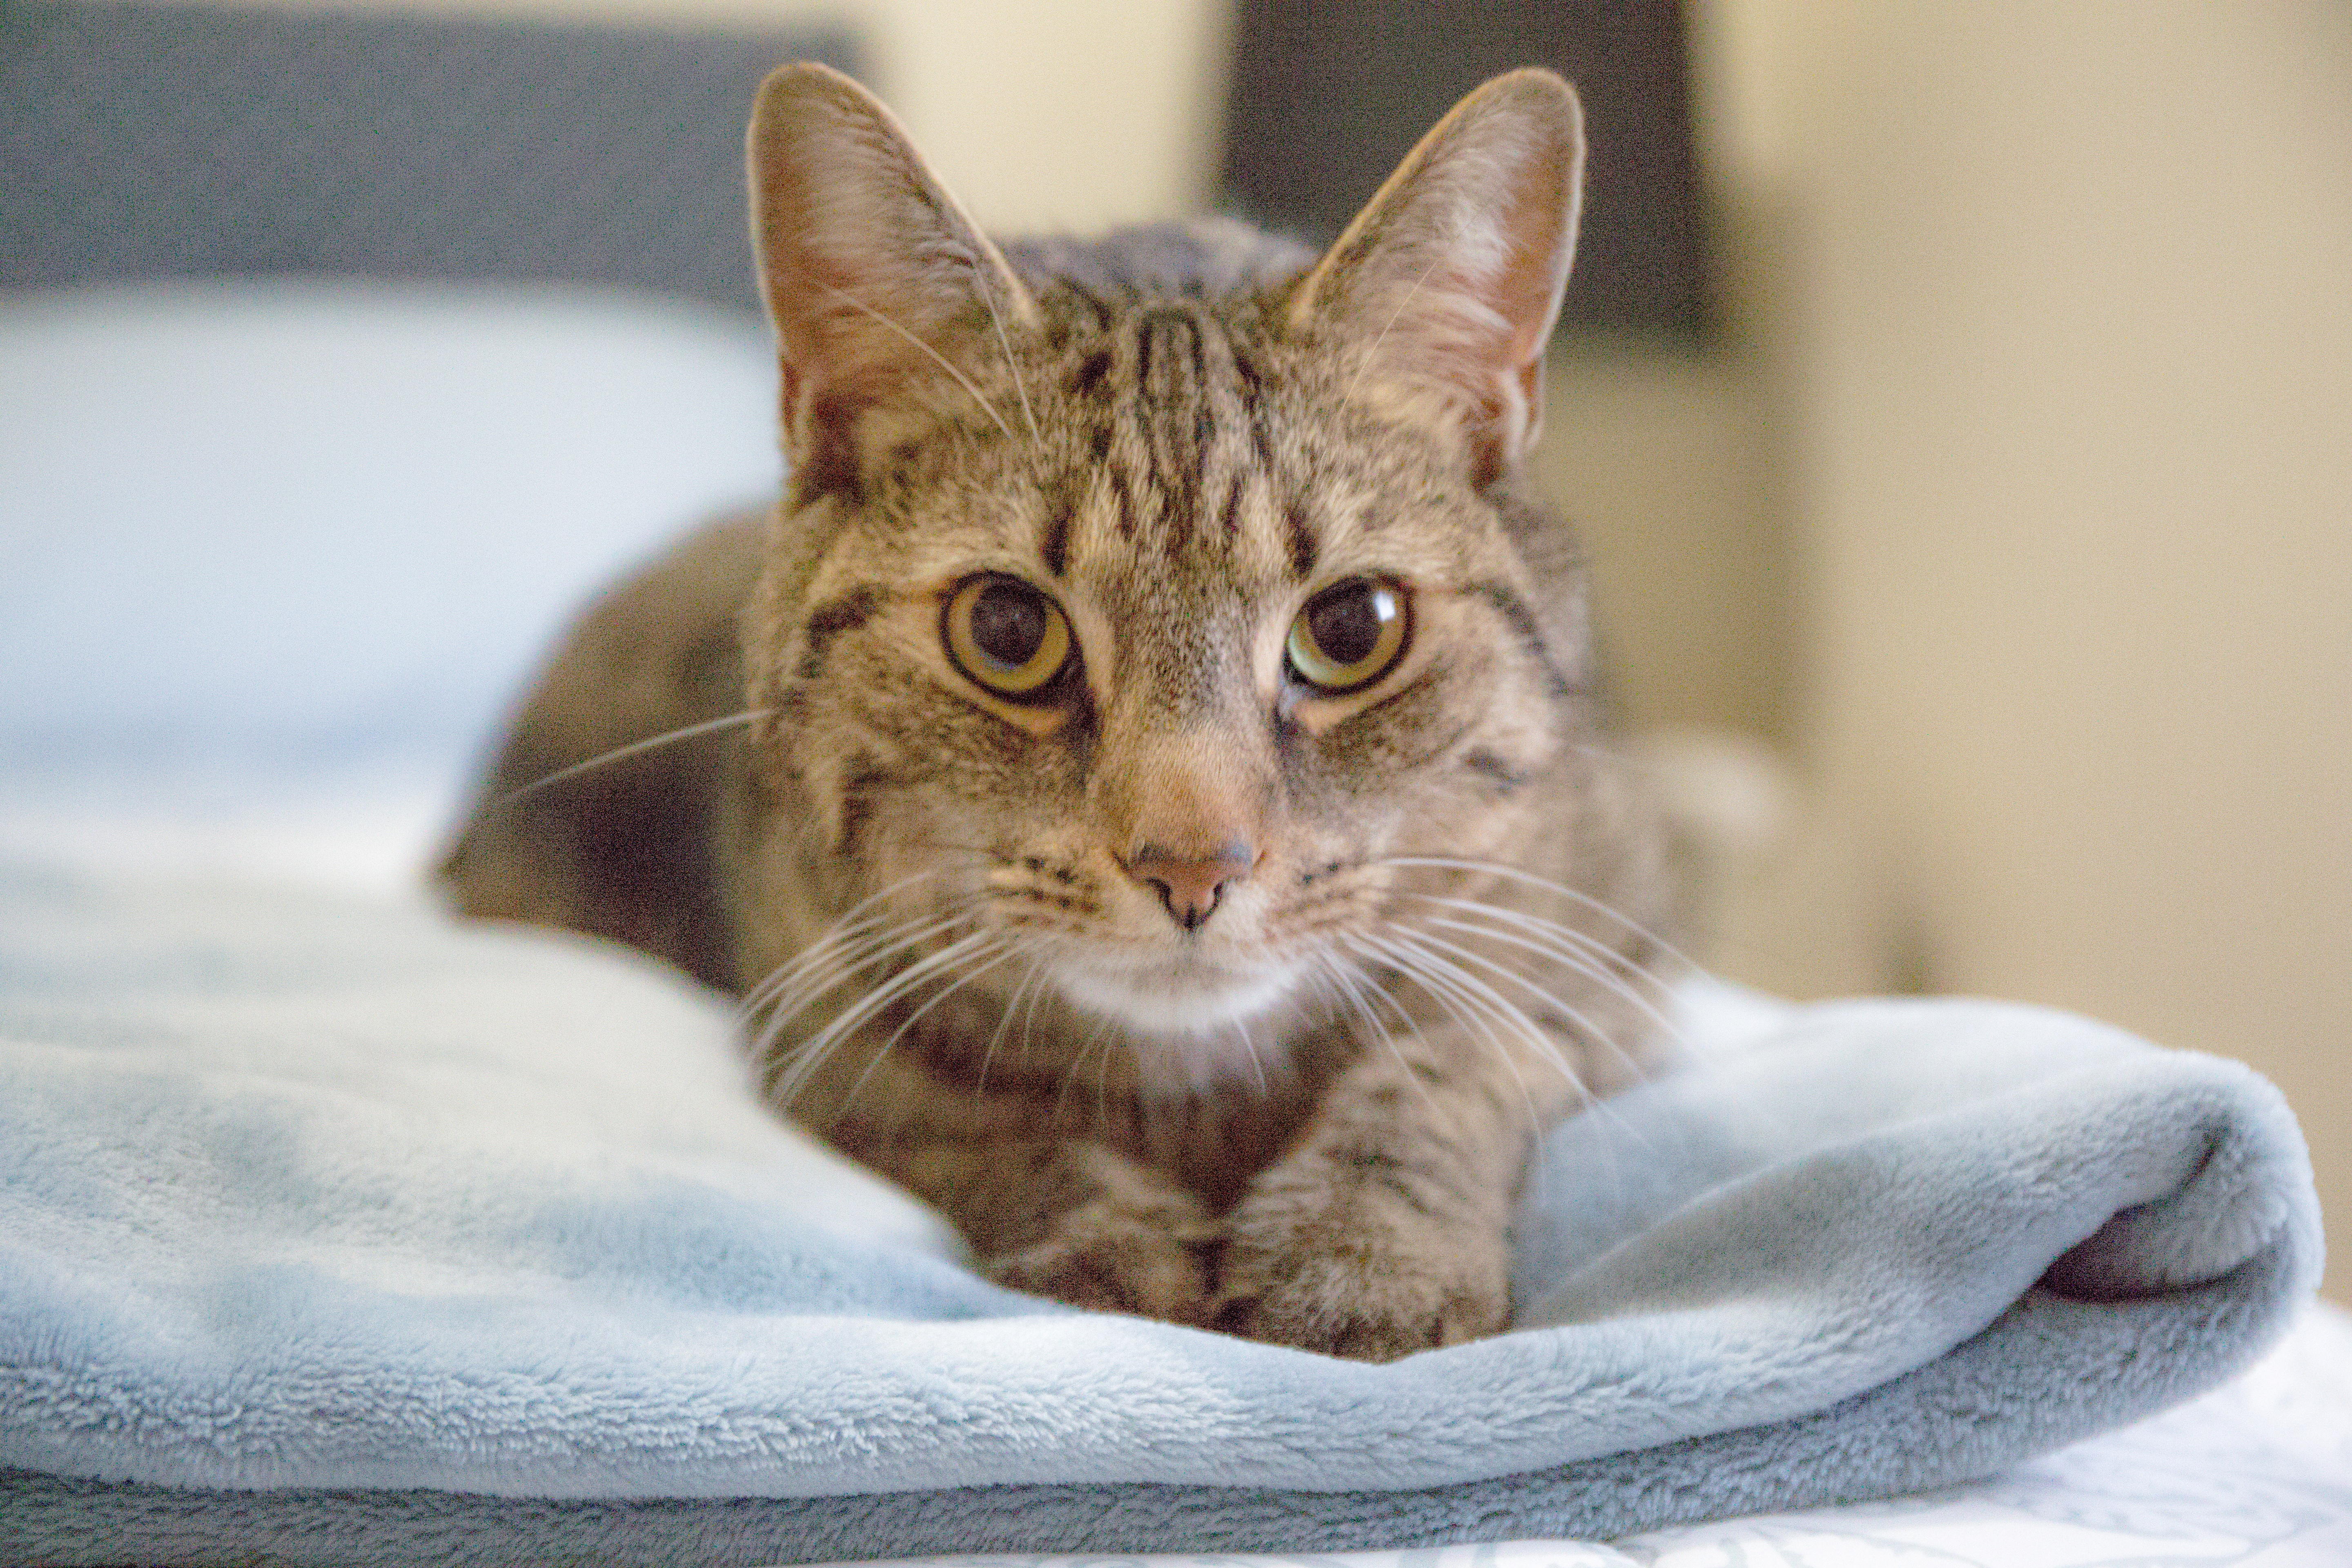
cat, mammal, fauna, close up, nose, whiskers, vertebrate, tabby cat, european shorthair, small to medium sized cats, cat like mammal, domestic short haired cat, pixie bob, ocicat